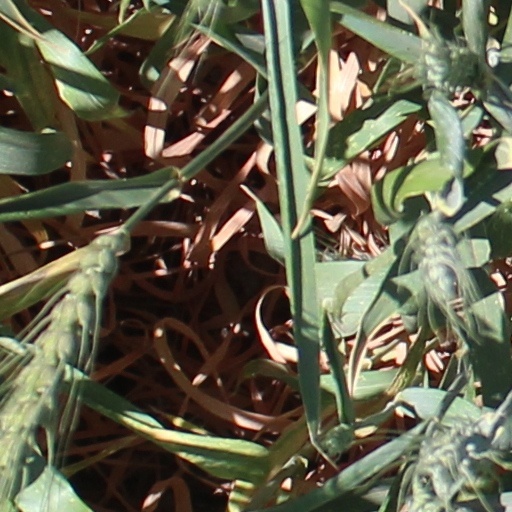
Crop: wheat